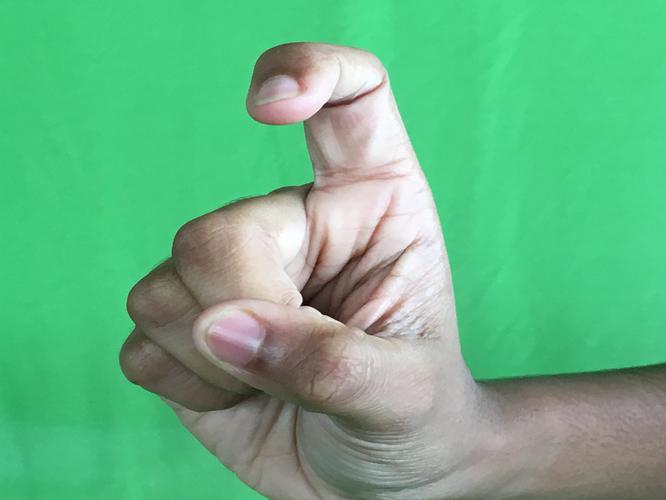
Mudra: Tamarachudam
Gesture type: single_hand